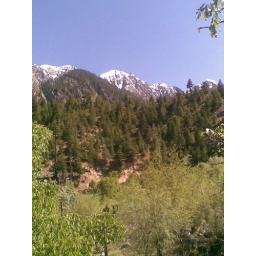
Pine trees and the snowy peaks of mountains add more beautiy in the scene